Answer in natural language. How many CounterTops are visible in the scene? Choose between the following options: 1, 3, 0, 4 or 2
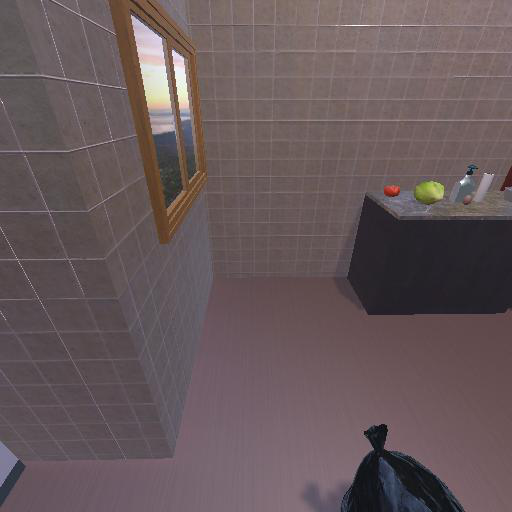
<answer>1</answer>